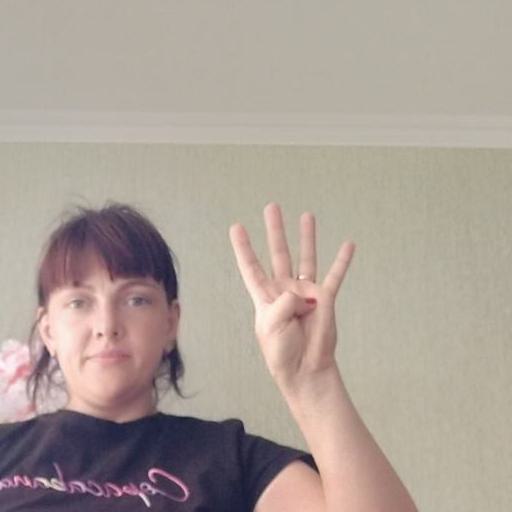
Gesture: four